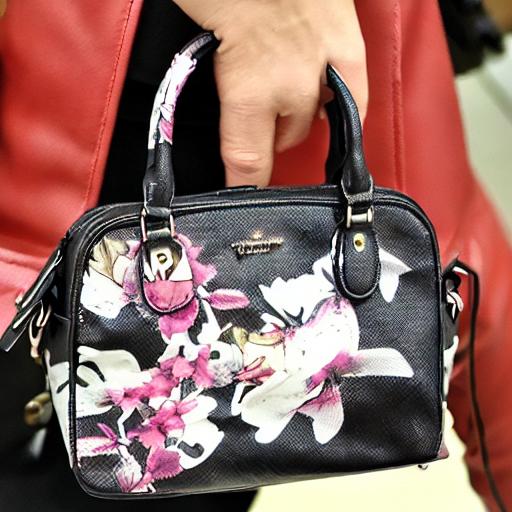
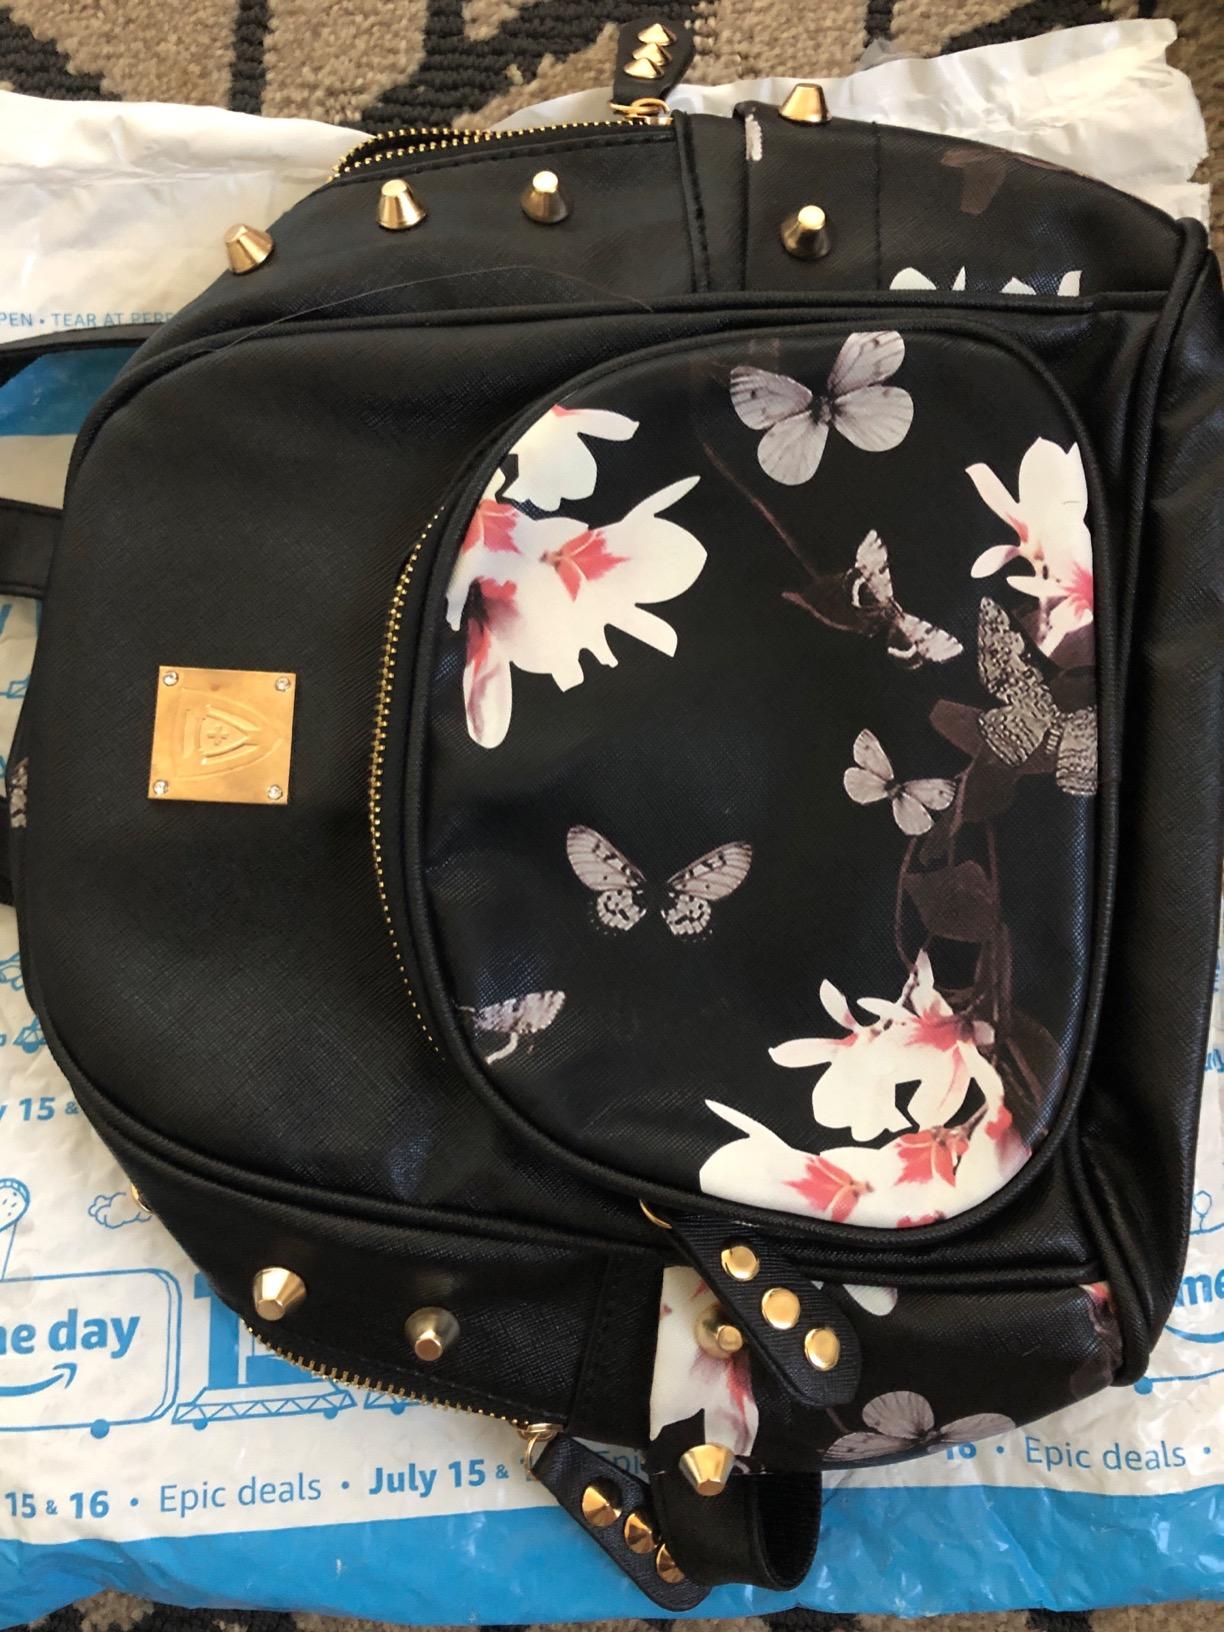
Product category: accessories_handbag
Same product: no